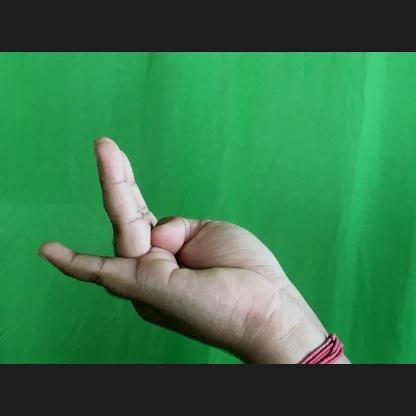
Mudra: Chaturam